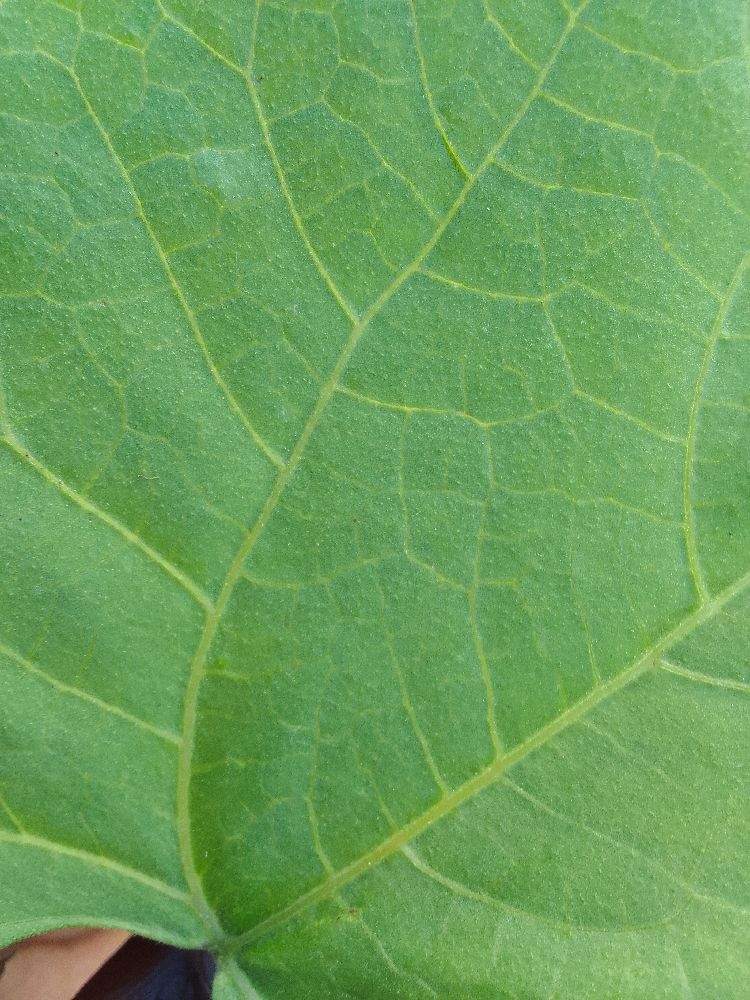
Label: healthy